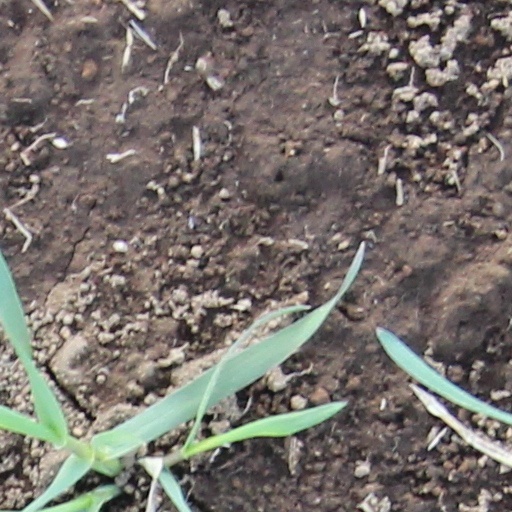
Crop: wheat